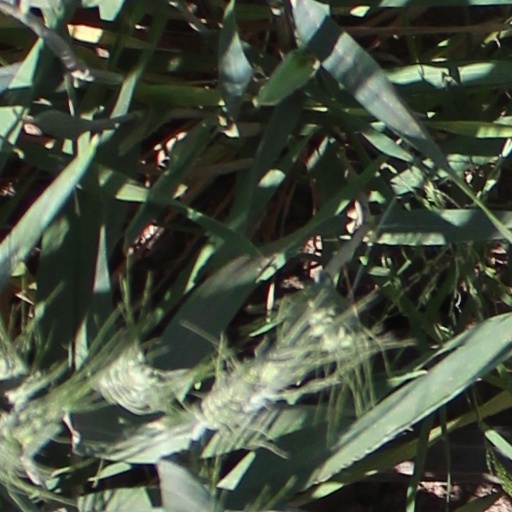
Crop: wheat